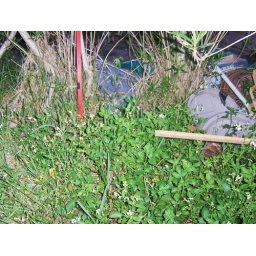
next to drive (view west towards house and garage) mixed grass and wildflowers. yardstick marked at 18 in